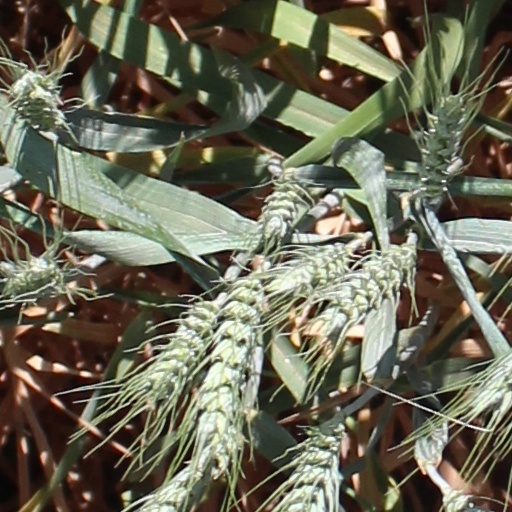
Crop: wheat